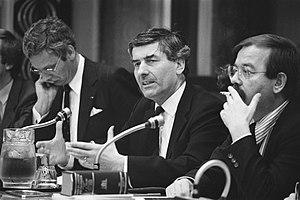
Rudolphus Franciscus Marie Lubbers, dit Ruud Lubbers, né le 7 mai 1939 à Rotterdam, où il meurt le 14 février 2018, est un homme d'État néerlandais, Premier ministre des Pays-Bas de 1982 à 1994 et haut commissaire des Nations unies pour les réfugiés de 2001 à 2005.